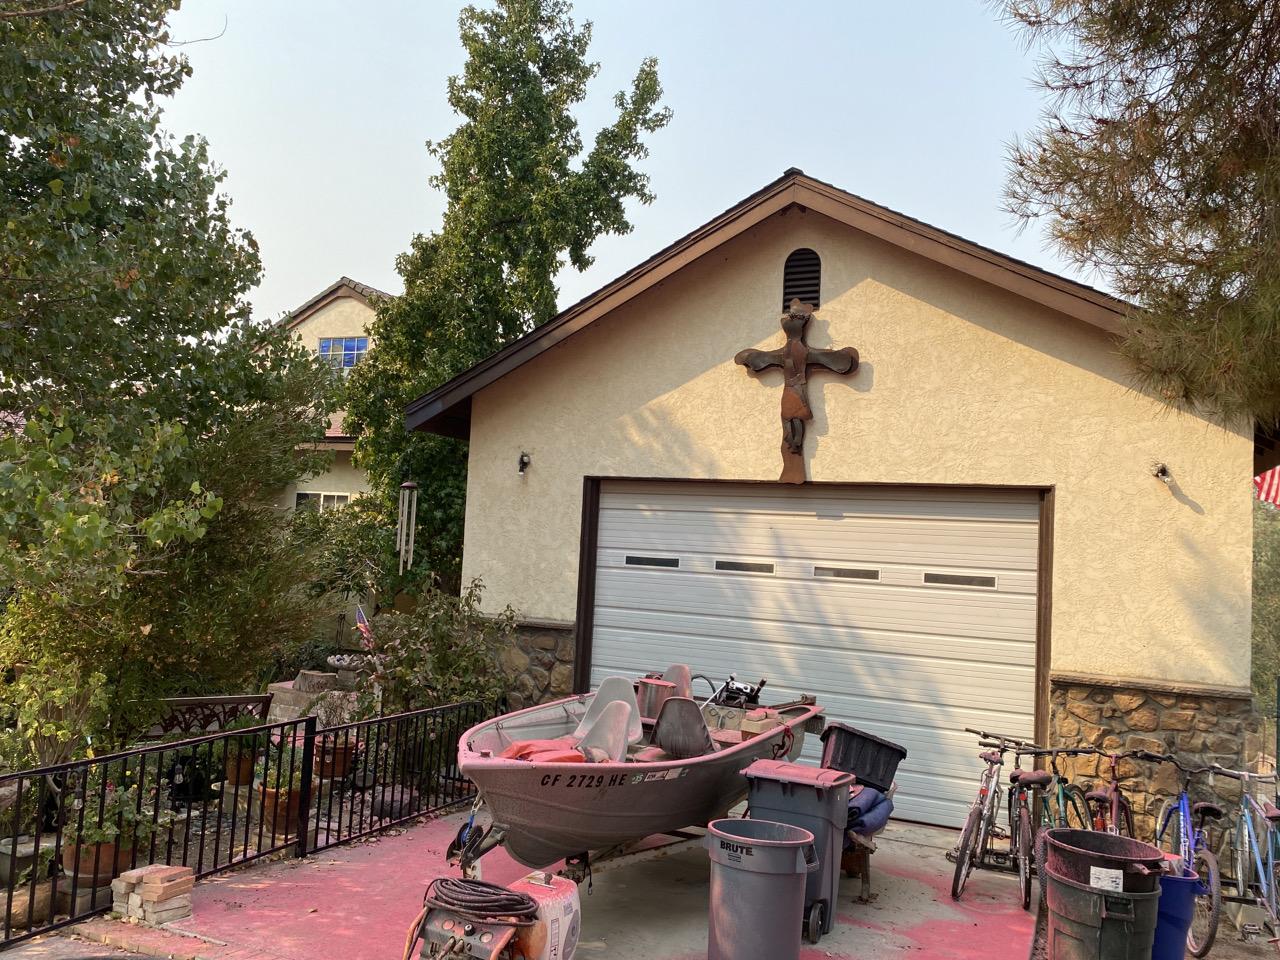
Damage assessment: no_damage